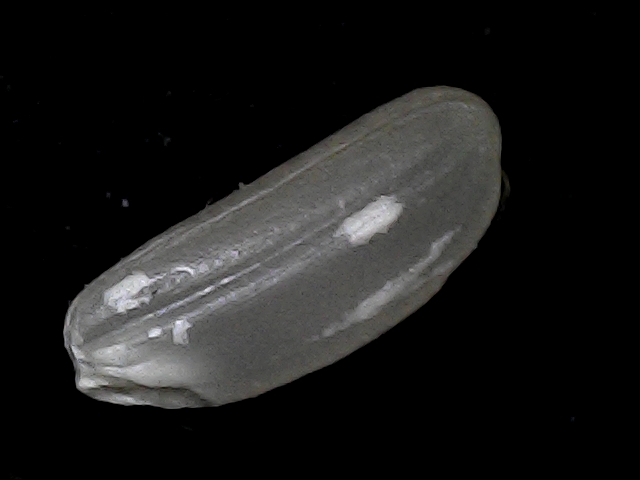
Rice variety: BD79